Pauline Léon

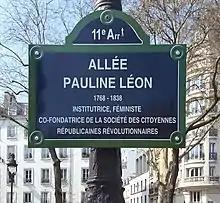
A sign in France recognizing Pauline Léon as the co-founder of the Society of Revolutionary Republican Women

On 6 March 1791 she addressed the Legislative Assembly on behalf of Parisian women, calling for the creation of an all-female militia so that women could protect their own homes from counter-revolutionary assaults. More than 300 Parisian women had signed the petition she was presenting. Her idea of the female militia was strikingly radical because it would include the women having the right to bear arms. This right that was closely associated with full citizenship, and had hardly ever been considered appropriate or necessary for women. Although the militia Léon wanted was never formed, many French women still fought how they could in the conflicts associated with the French Revolution.